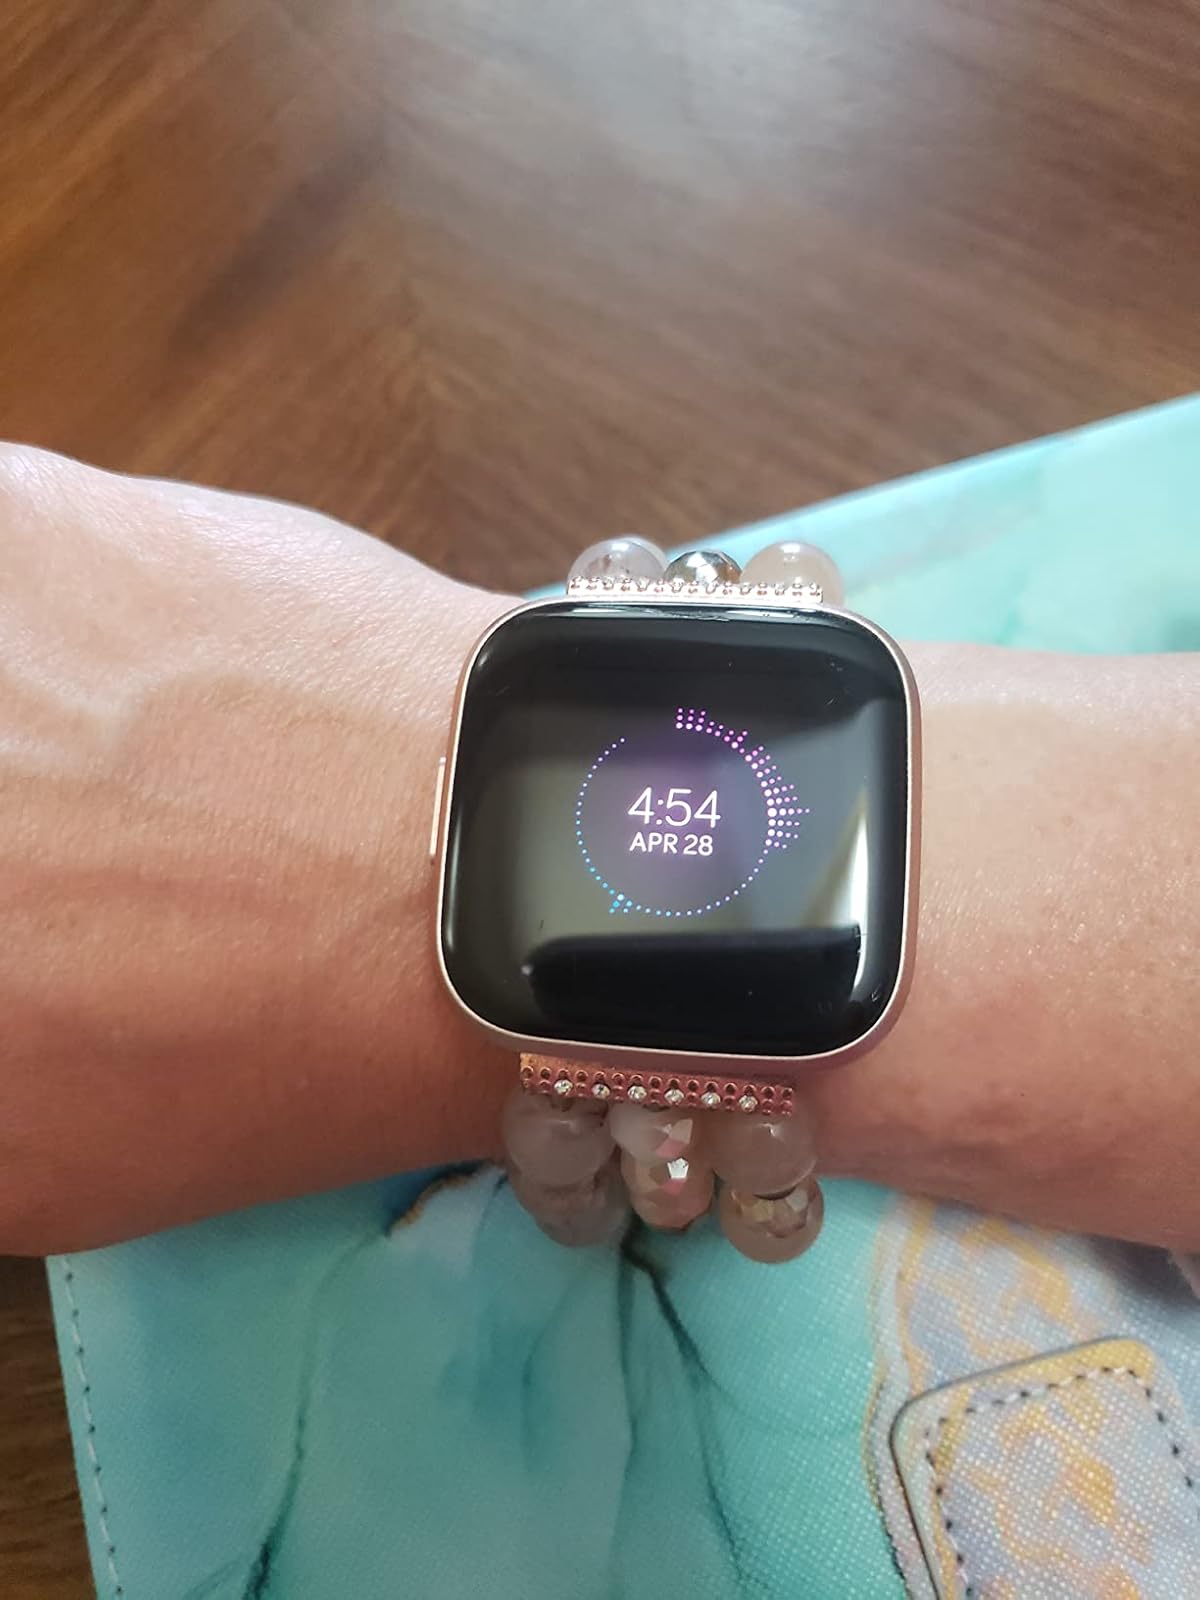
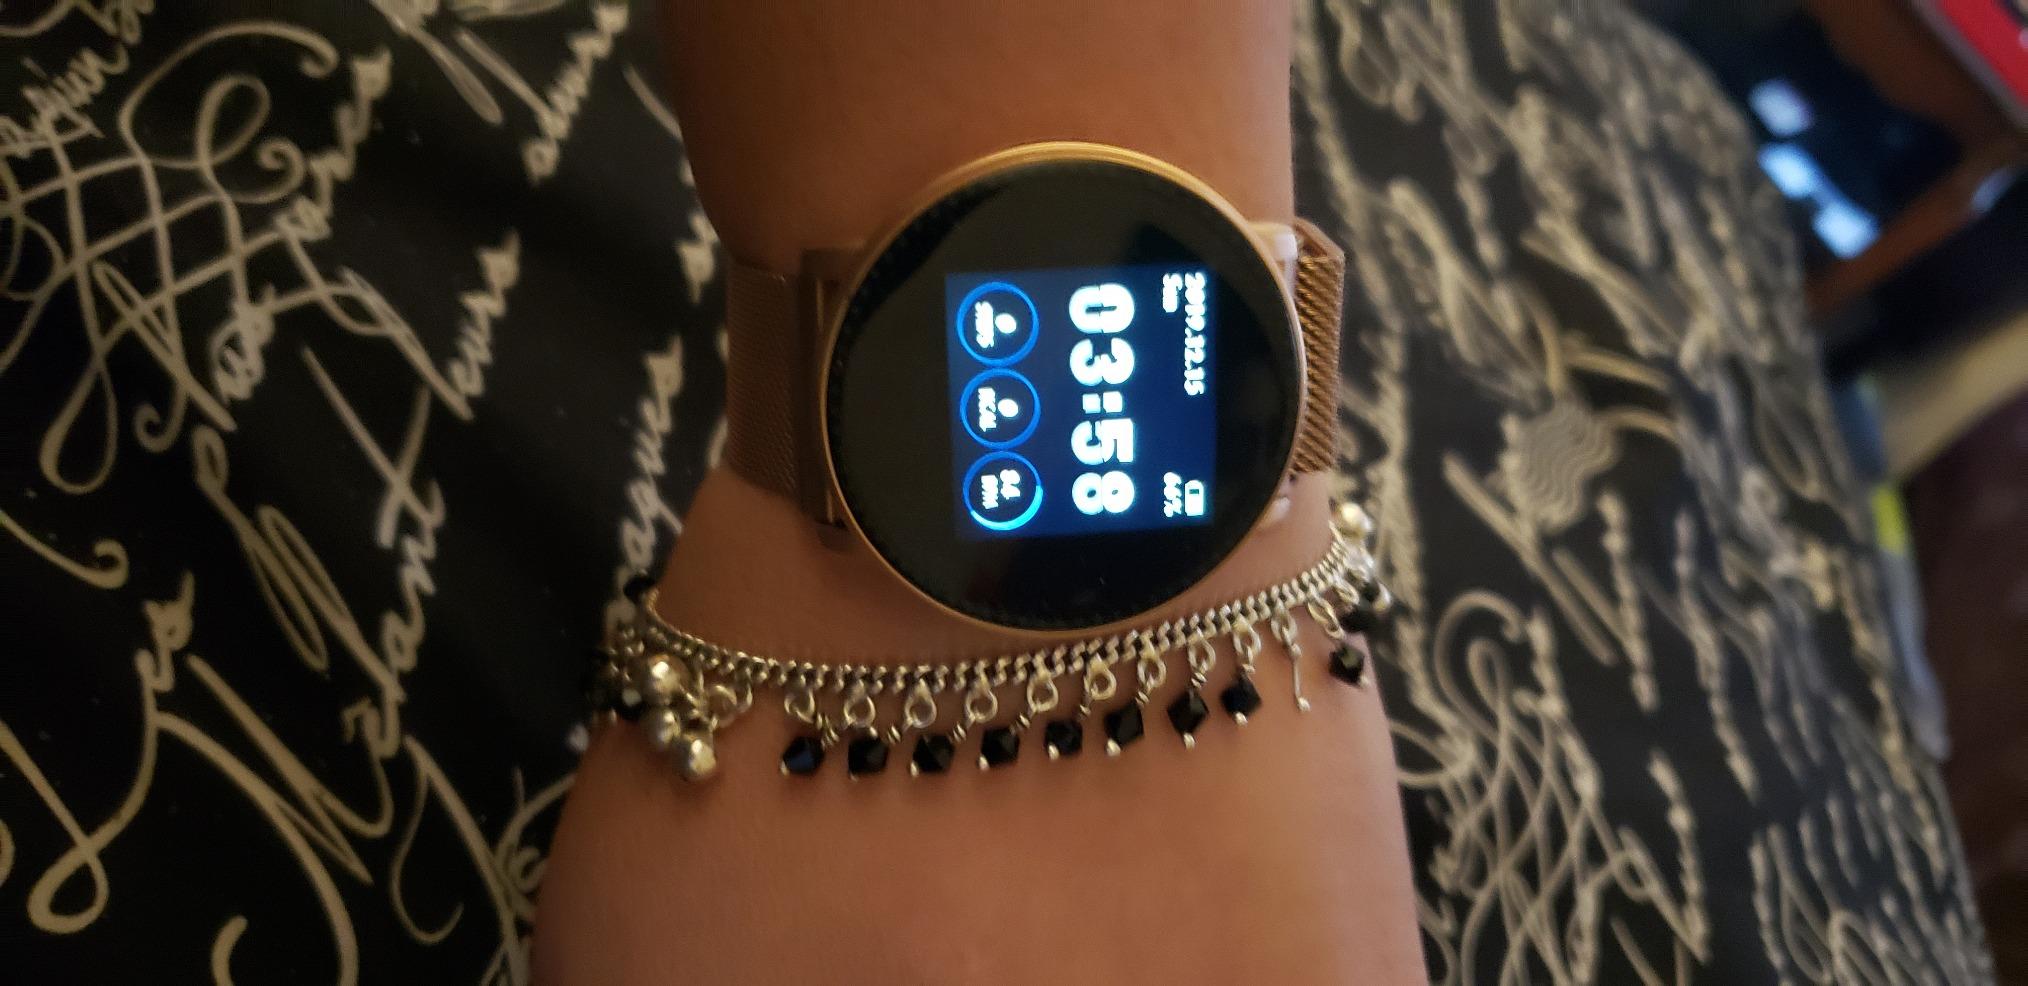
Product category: smartwatch
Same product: no